Question: What color is the blanket?
Tambaya: Wani launi ne bargon?
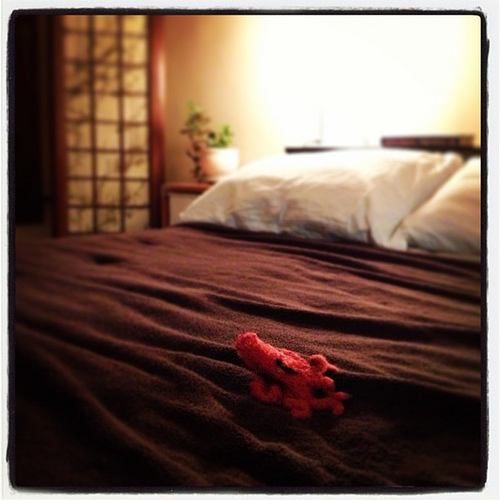
Answer: Maroon.
Amsa: Maroon.